Finglas

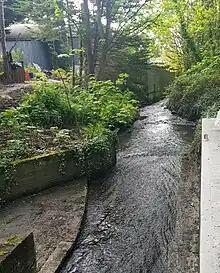
The Finglas River, for which the area is named; a tributary of the Tolka

In 1932, Ireland's first commercial airport was set up at Kildonan in Finglas. It was the site for the first Irish commercial aircraft, a Desoutter Mark II aircraft "EI-AAD", and the first commercial air taxi service, the Iona National Air Taxis and Flying School.